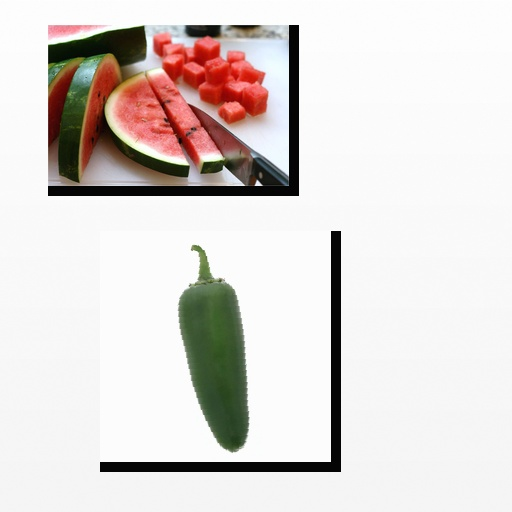
Food items: jalapeno, watermelon